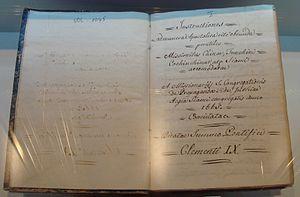
Pierre Lambert de La Motte est un religieux français, évêque, l'un des fondateurs des Missions étrangères de Paris.
Les « Monita ad Missionarios » est un ensemble de règlement écrit par les vicaires apostoliques François Pallu et Pierre Lambert de la Motte, et fondateurs des Missions étrangères de Paris. Envoyé en Asie à la demande du Saint-Siège afin de lancer un nouveau type de missions plus en accord avec le Vatican, les deux vicaires écrivent les Monita ad Missionarios à Ayutthaya dans le Royaume du Siam en 1665. Elles regroupent un ensemble de règles de conduite destinée à leurs missionnaires. Les deux vicaires affirment que les « Monita » sont inspirées de « l'Ecriture, des canons de l'Église, des constitutions des Souverains Pontifes, la doctrine des Pères de l'Église, les exemples des saints et surtout de Saint François-Xavier ».
Jean-Félix-Onésime Luquet, né à Langres en 1810 et mort à Rome en 1858, est un architecte et prélat catholique français, membre des Missions étrangères de Paris. Il est évêque in partibus d'Hésebon à partir de 1845, puis vicaire apostolique de Pondichéry de 1845 à 1851.
François Pallu, est un ecclésiastique français, il est l'un des fondateurs des Missions étrangères de Paris, et il a été nommé évêque de Chine et fut missionnaire en Asie.